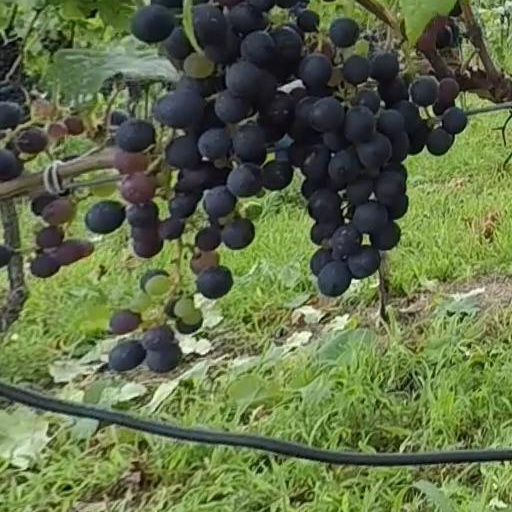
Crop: grape